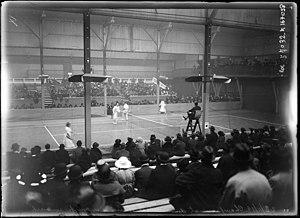
23-11-19, championnat du monde de tennis sur court couvert, rue Saussure [Nice]